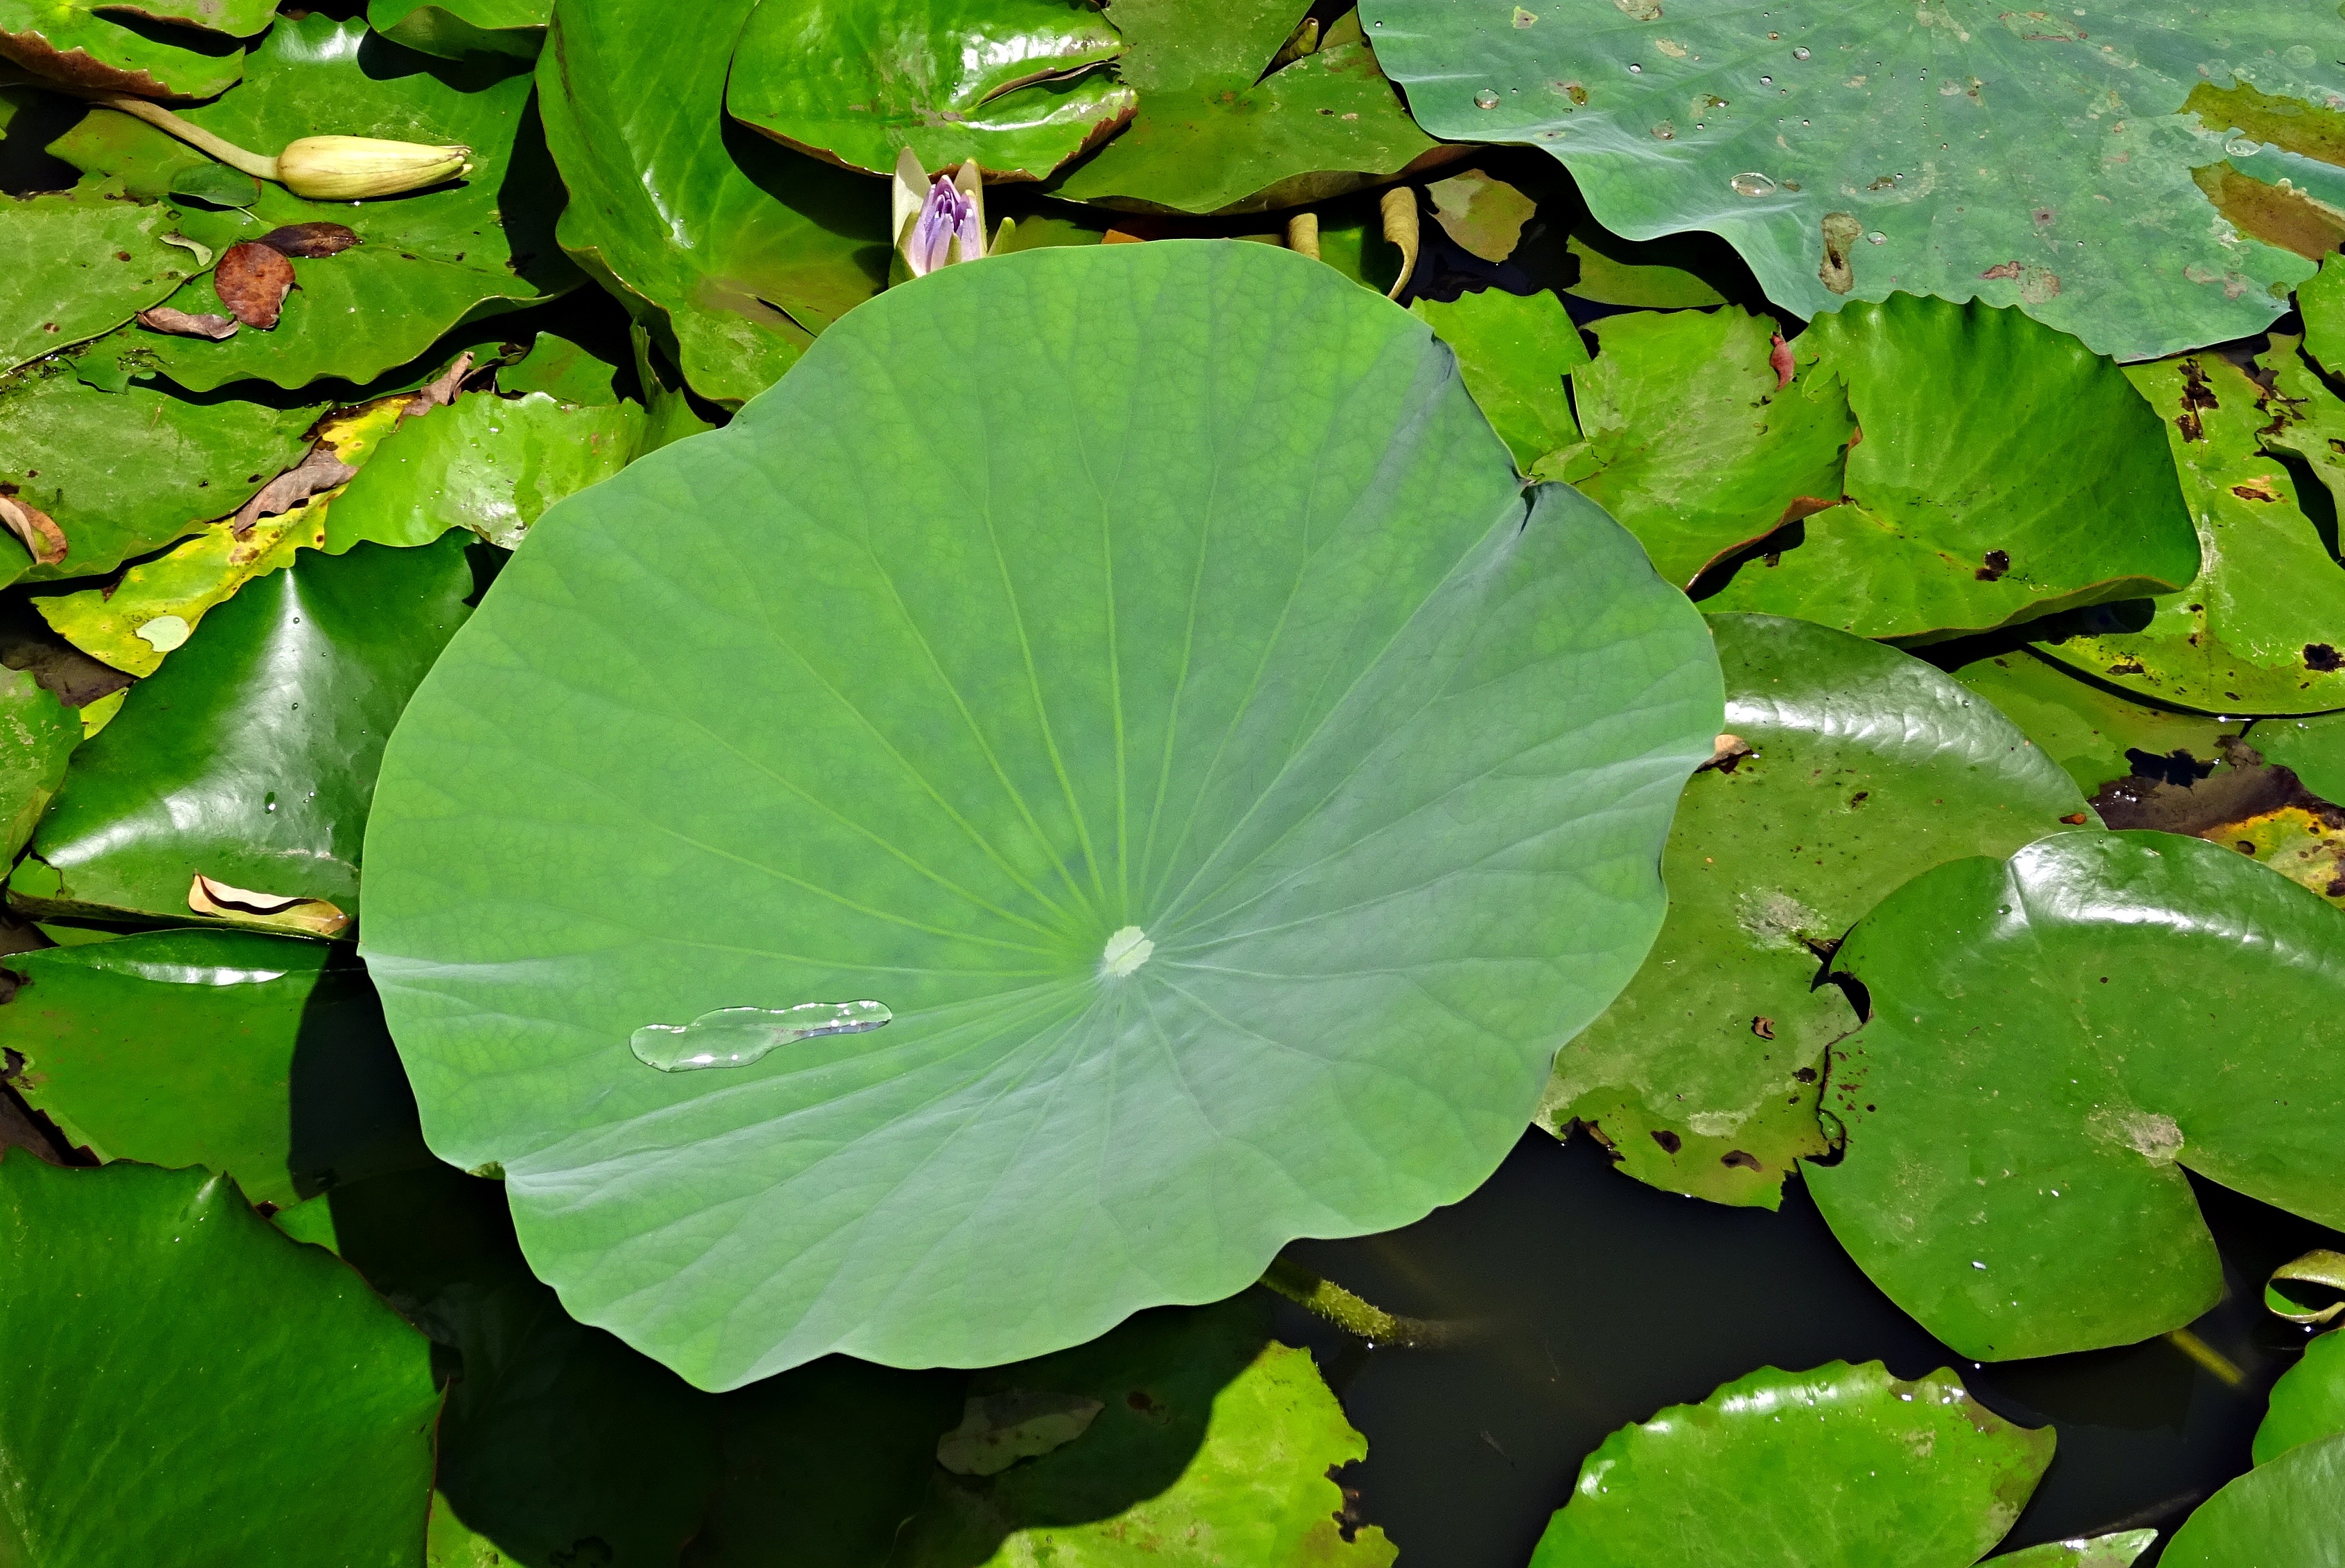
nature, droplet, plant, water drop, leaf, flower, pond, green, produce, tropical, botany, aquatic, garden, sacred lotus, aquatic plant, dharwad, flora, wildflower, lotus, india, lotus leaf, flowering plant, annual plant, land plant, lotus family, centella